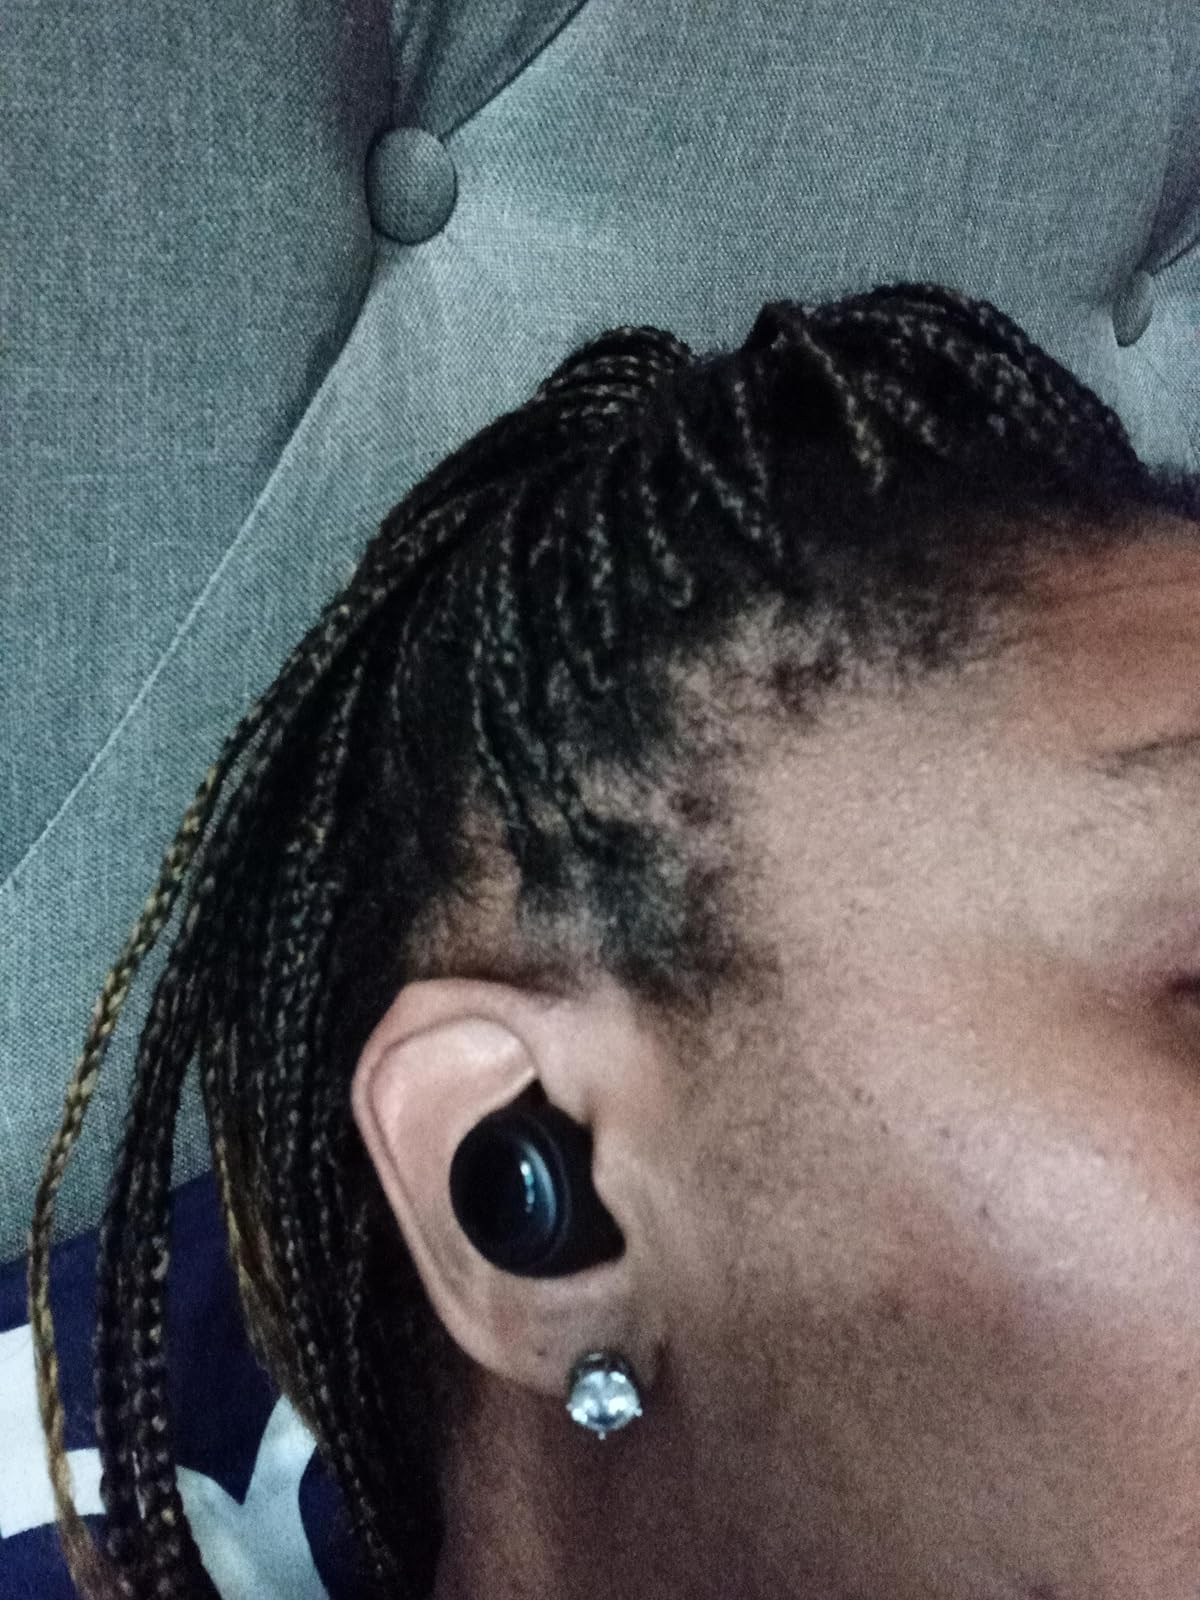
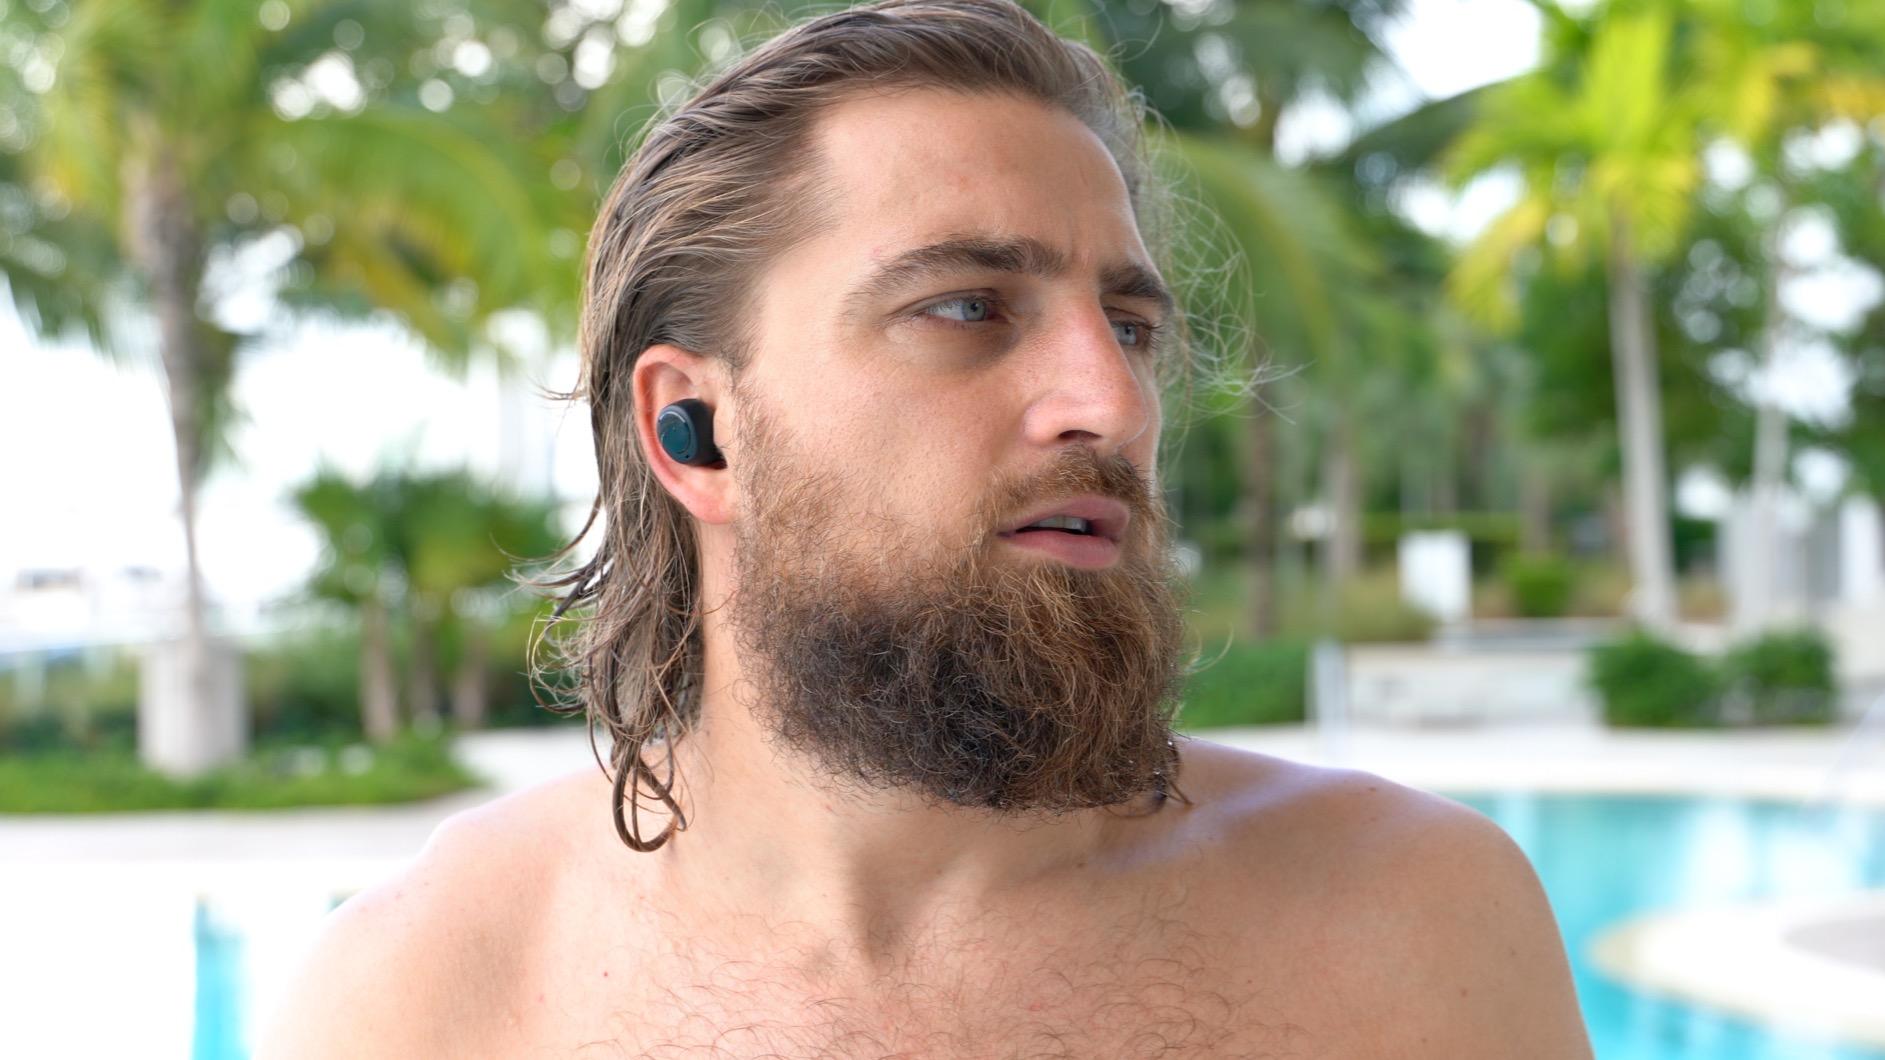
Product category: earbuds
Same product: yes